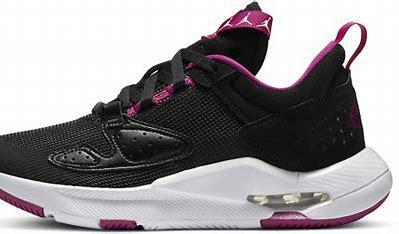
Brand: Jordan
Model: Air Cadence